Rock Band 3

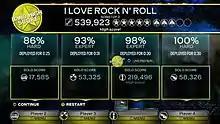
Road Challenges provide new ways for "Rock Band 3" players to interact with their library, providing numerous tour options and performance challenges. These provide "spades" in addition to stars for good performances, and individual performances are tracked during a song to provide additional feedback to players. Along the bottom are individual menus that are part of the game's new "overshell" that allow a player to change settings without affecting the other players.

Players have better tools to sort through songs to help manage a song library that was expected to be larger than 2,000 songs after the game's release by the end of 2010. Necessary sorting options include filters based on Pro mode support, keyboard or vocal harmony support, variable difficulty settings, music genre, decade, numbers of times played, leaderboard positions, and when the player acquired the song; any numbers of these filters can be applied to fine-tune the sort, such as selecting all "moderate-difficulty metal songs from the '80s that support keys and harmony vocals". Players are able to rate songs from 1 to 5 "lighters" and use this as a sorting metric. The rating system also allows Harmonix to suggest new songs to players in the Rock Band store. Players are also able to create, save, name, and design art for custom set lists which they can share through the game's online services or through the "Rock Band" website. The "Battle of the Bands" mode featured in "Rock Band 2", in which Harmonix created daily and weekly themed challenges based on the library of songs, extends into "Rock Band 3", but allows players to create the challenges themselves from within the game or the website, including the type of challenges, what instrument(s) it is aimed for, and how long to allow the battle to run, then advertise them through social media services like Twitter and Facebook. Harmonix also creates custom setlists and battles. The official "Rock Band" website was updated to reflect these new features, as well as allowing players to track their own bands or friends' bands.